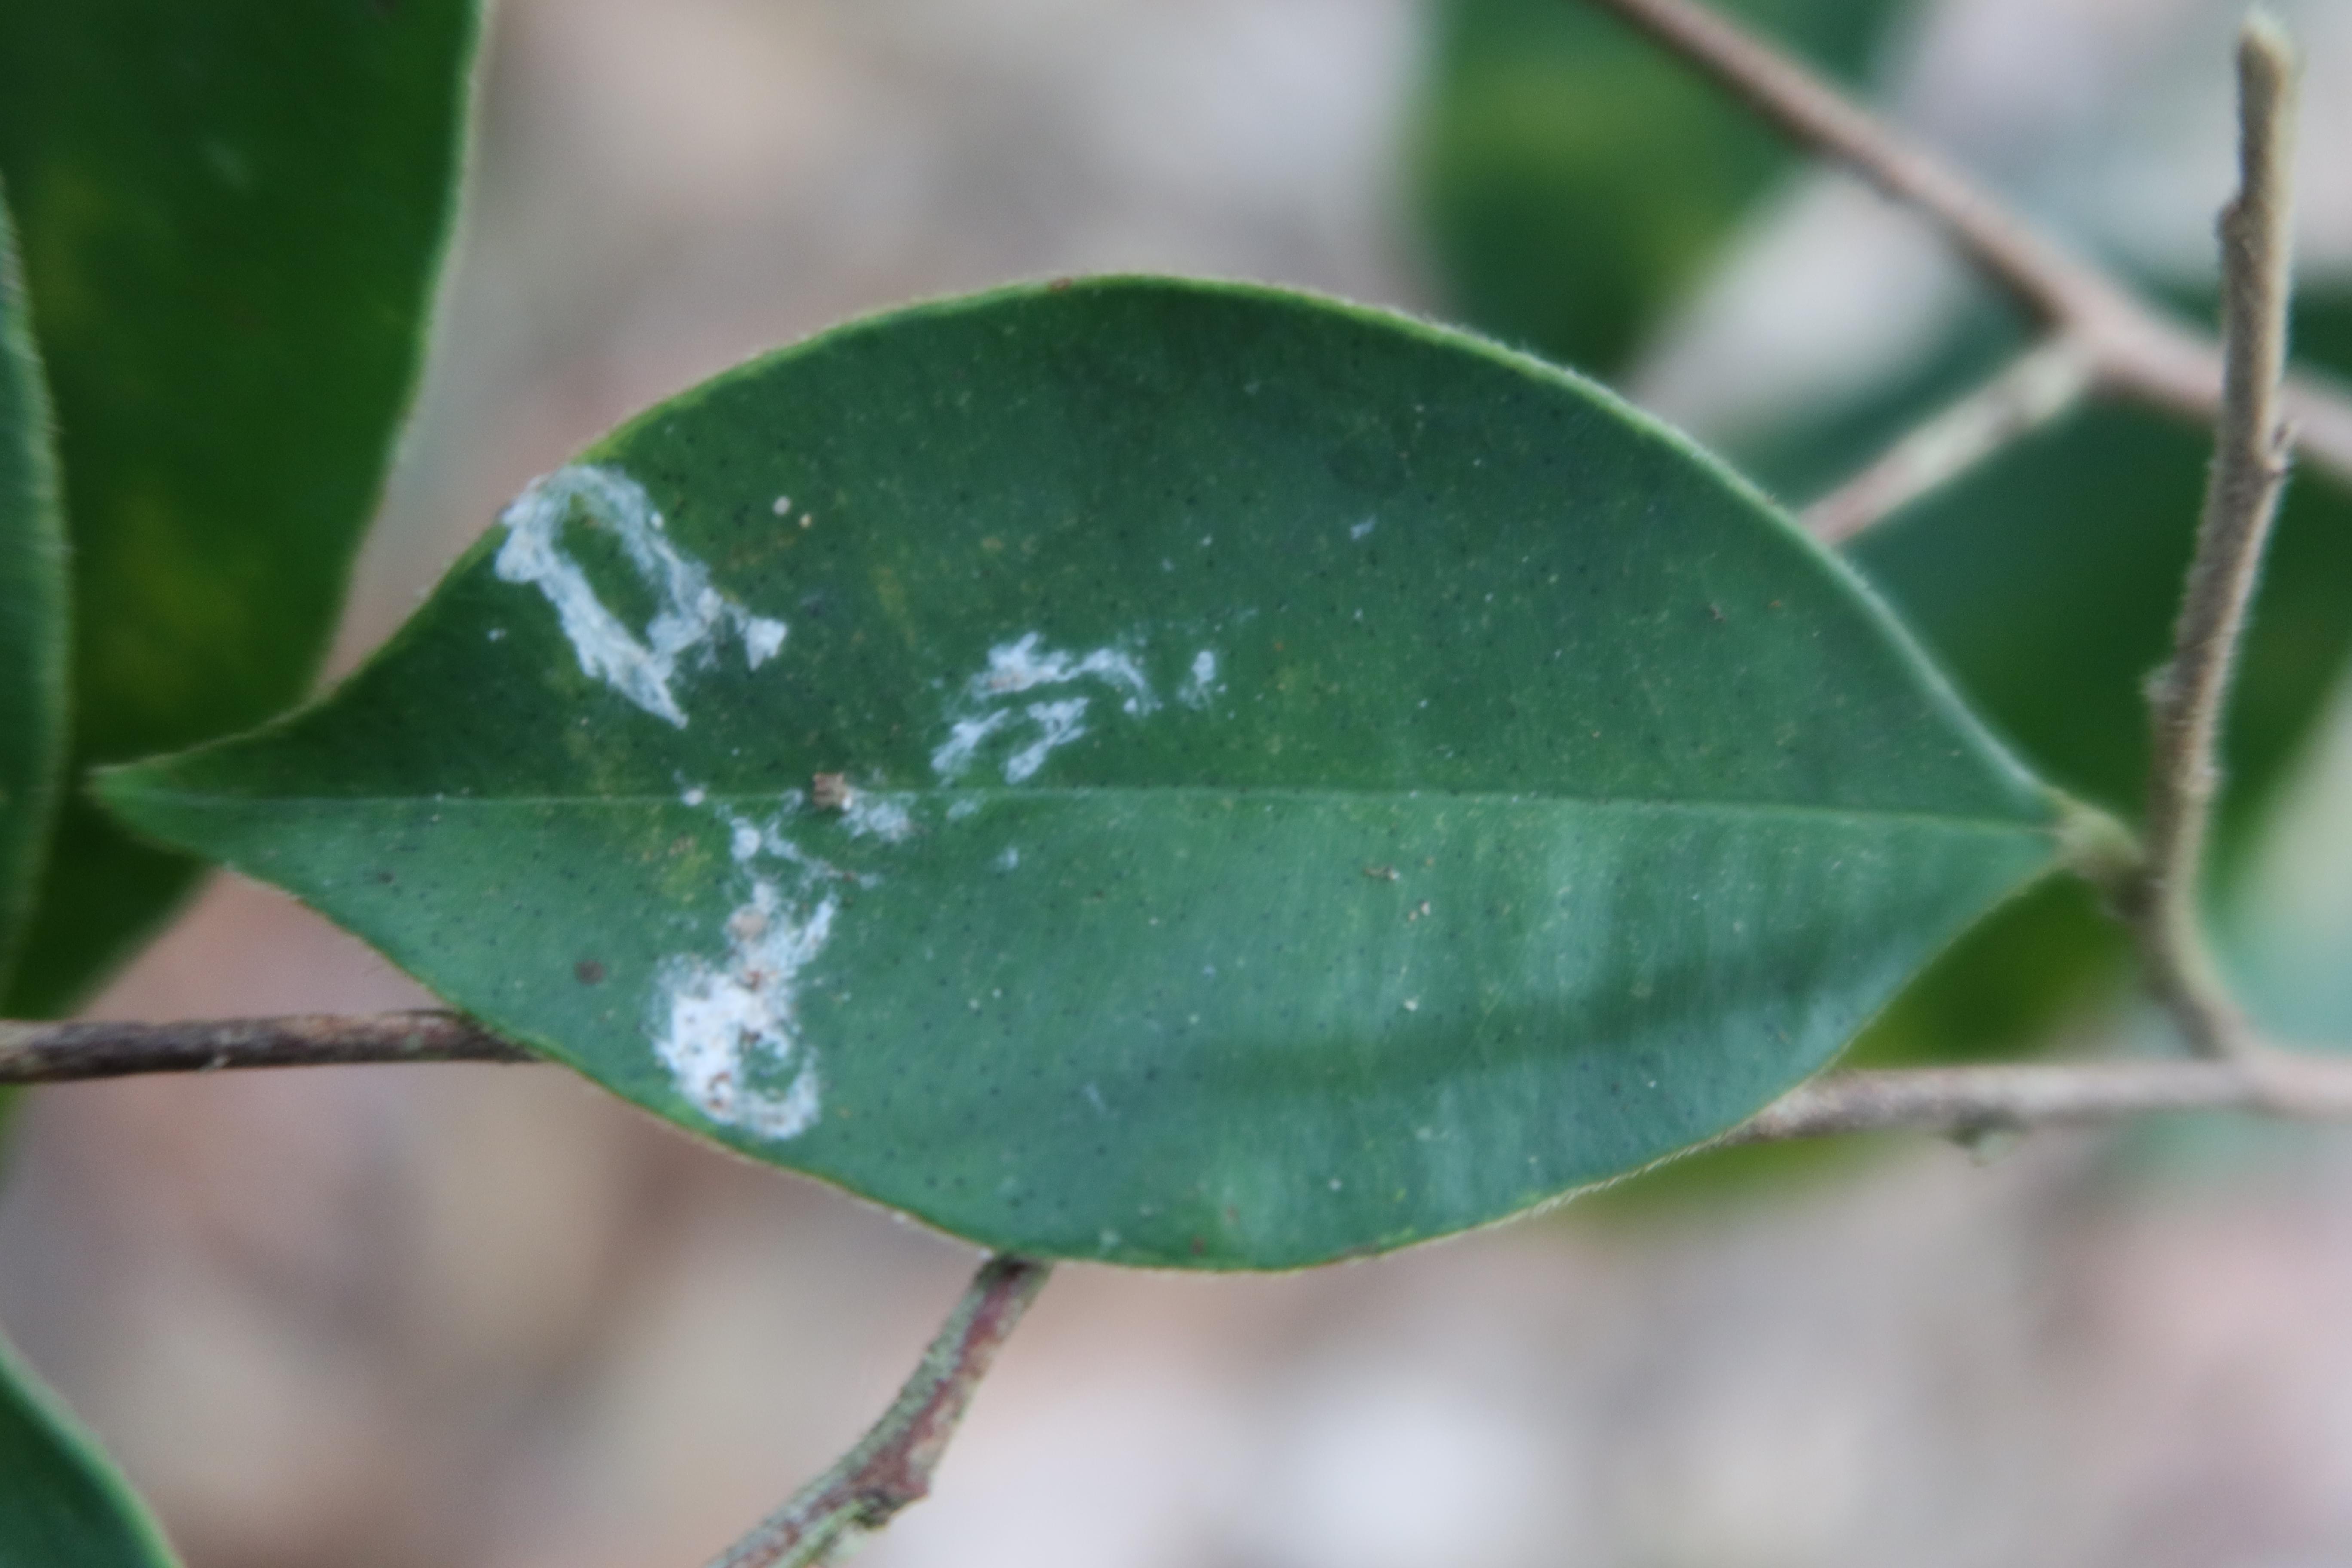
Label: Black spots